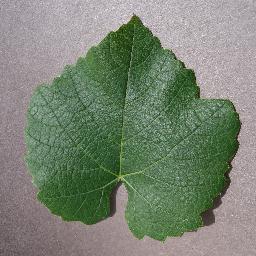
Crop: grape
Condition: healthy